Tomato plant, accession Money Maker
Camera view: tilt-top (135 deg); turntable rotation: 180 degrees
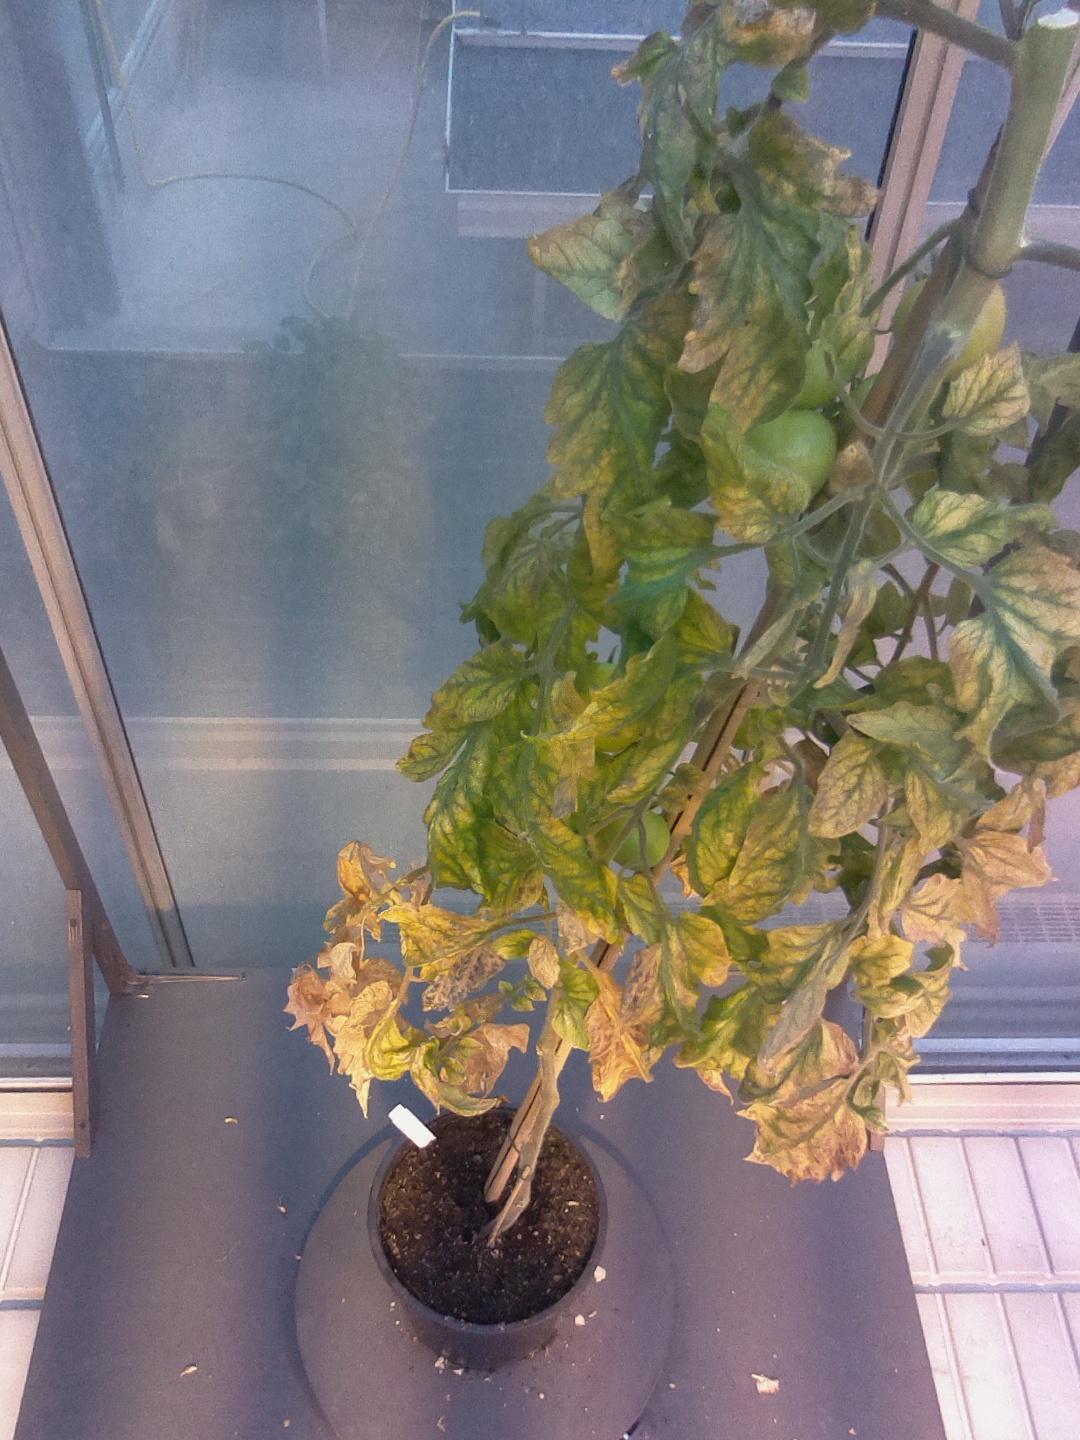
BBCH growth stage 79: 90% -100% of final fruit size